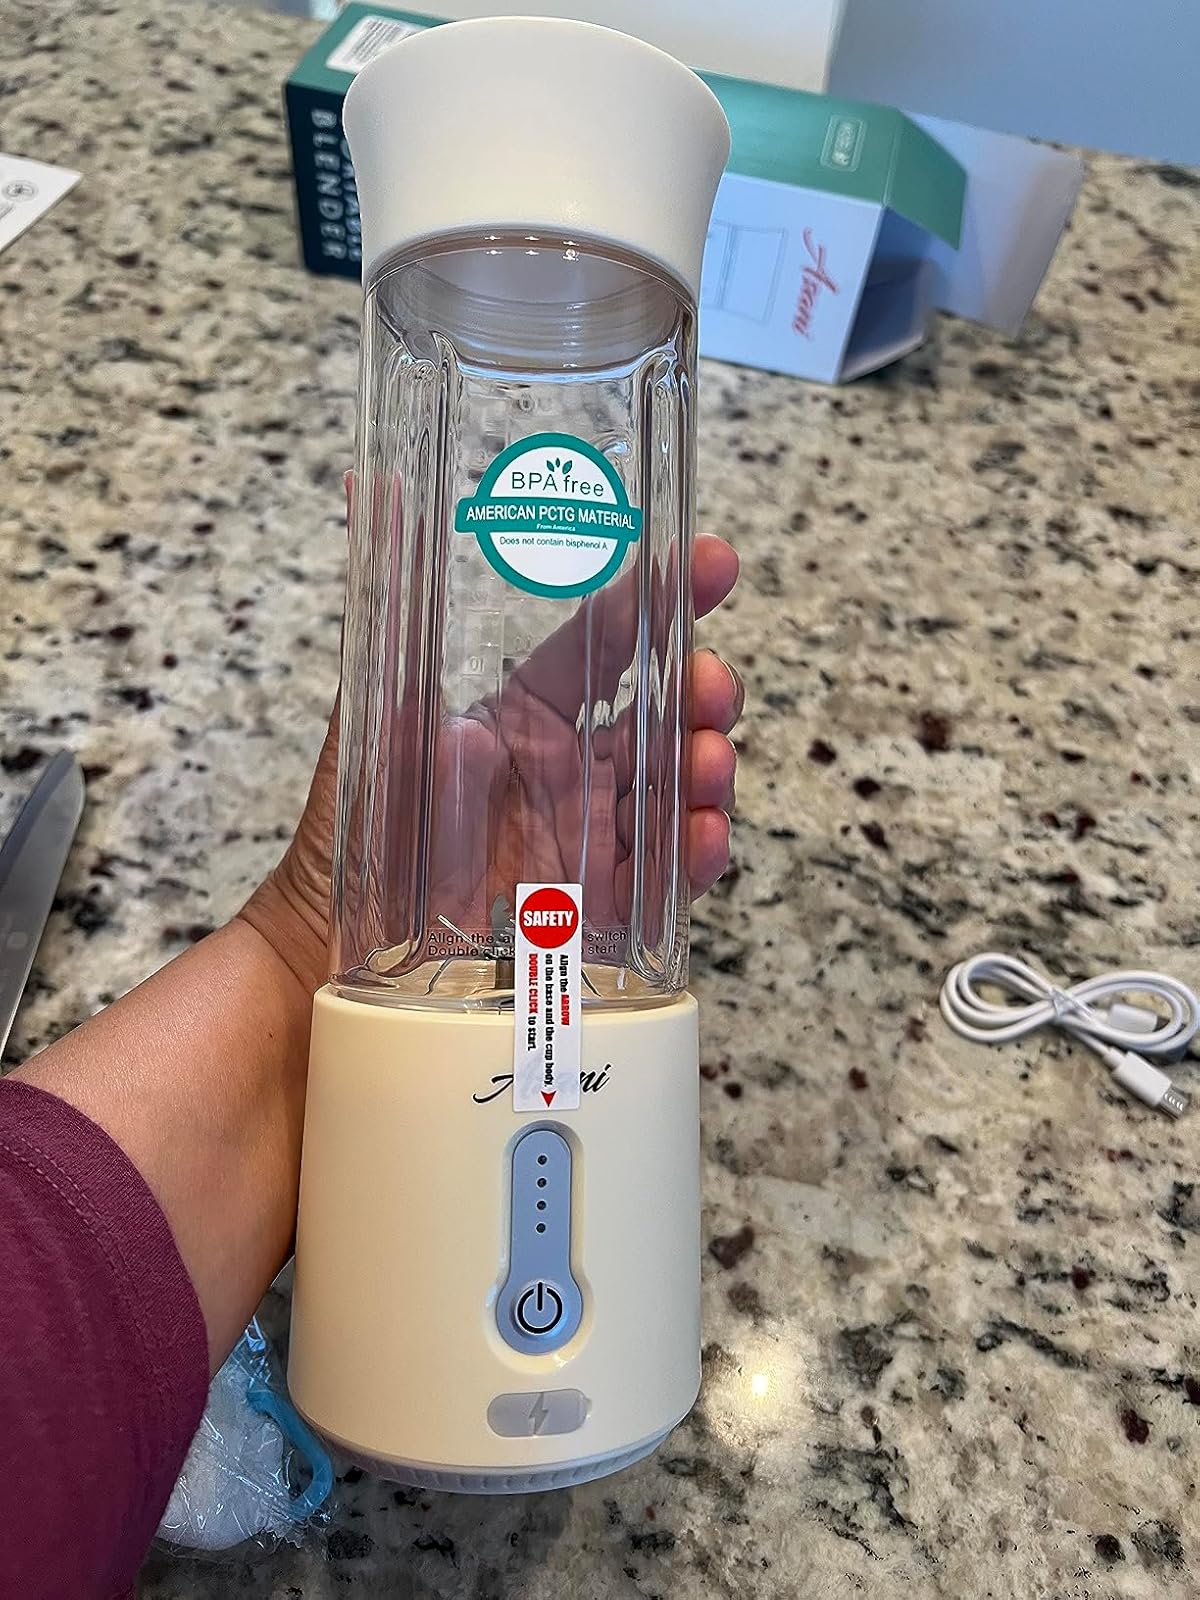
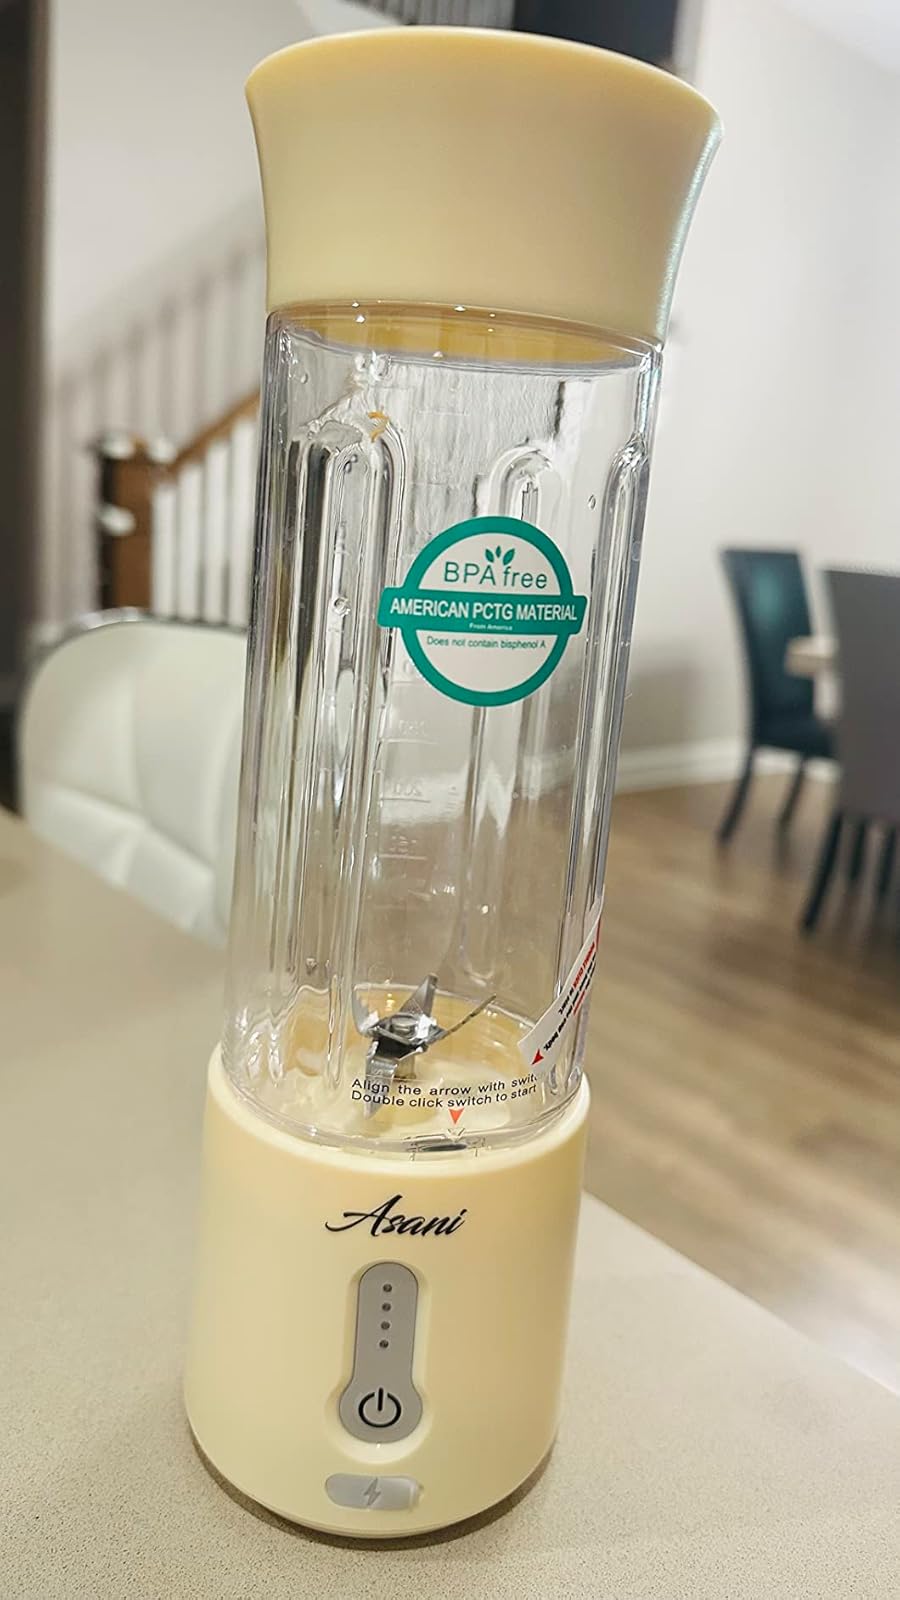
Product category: items_blender
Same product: yes